National Hindu Students' Forum

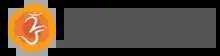

The National Hindu Students' Forum (NHSF (UK)) is a network of Hindu societies operating on university and further education campuses in the United Kingdom. The NHSF (UK) was started in 1991 by young British Hindus, and has chapters on many university campuses around the United Kingdom. The NHSF has been described by historian Edward Anderson as having ties to the Sangh Parivar, a group of Hindu nationalist organisations in India such as the RSS and the BJP. In early years the NHSF had the same address as the HSS, a UK charity, per Manoj Ladwa, the then HSS spokesman. Ladwa later served as a senior advisor to Narendra Modi during his successful Indian election campaign of 2014. Although the HSS is considered to be inspired by the RSS, a UK charity commission inquiry in 2016 found no formal links between the two.